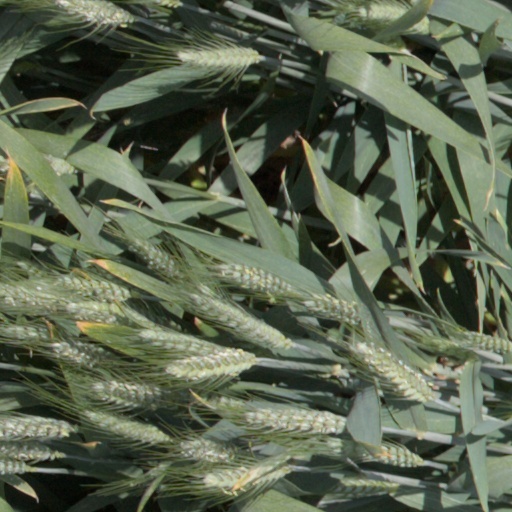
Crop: wheat